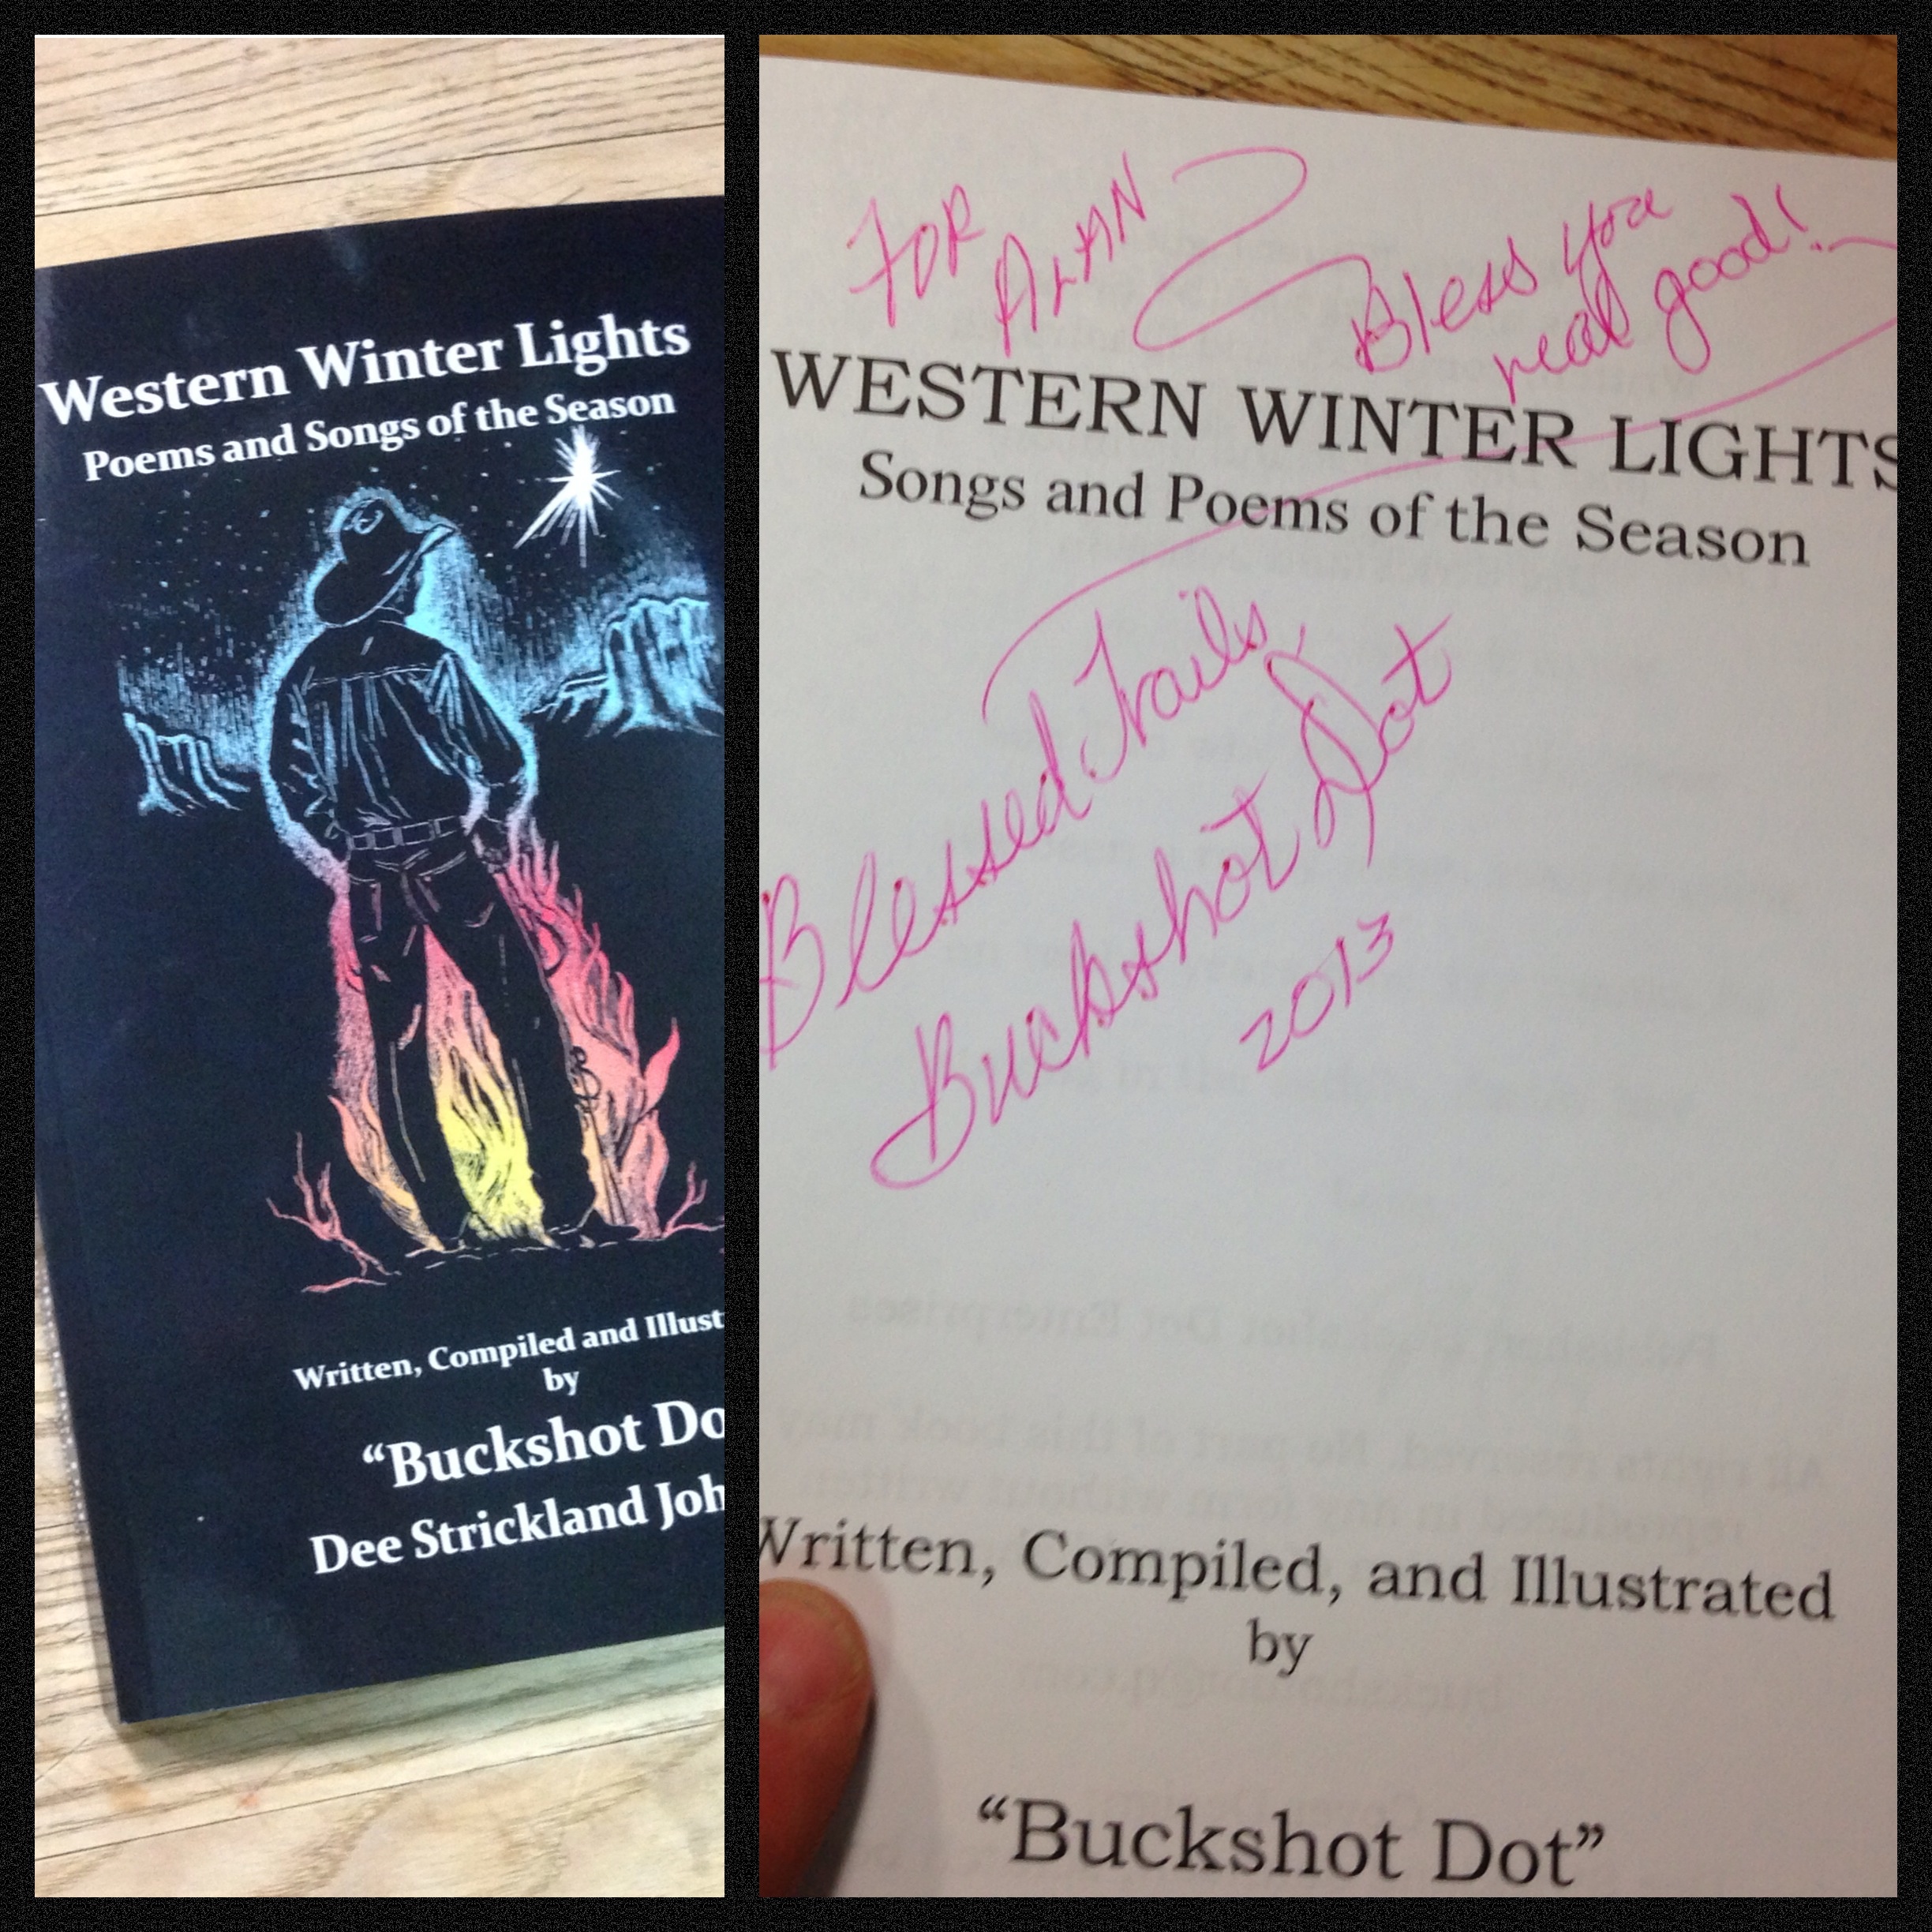
writing, book, advertising, brand, font, cool image, text, presentation